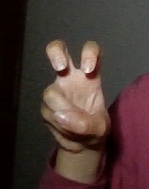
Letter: toot